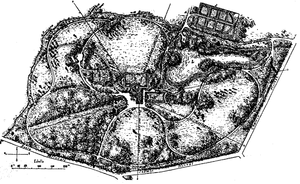
Havekunstens historie / Den store engelske landskabshave / Fjerde periode
Landskabelig have, udkast, fjerde periode
Udkast til en landskabelig have
Ved behandling af havekunstens historie kan man følge to retninger, den